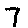
Label: 7